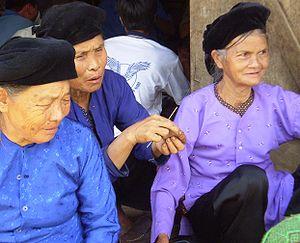
Les Tày aussi appelés Thaï tho, T'o, Tai Tho, Ngan, Phen, Thu Lao, or Pa Di, sont une des minorités officiellement reconnues au Viêtnam. Les Tày vivent principalement dans le nord du pays. Ils sont des locuteurs de langue tai-kadai.